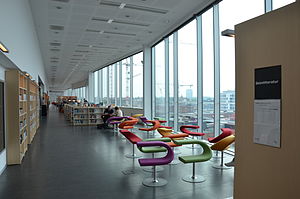
Malmø Universitet / Uddannelsernes kvalitet
Malmø Universitet er et svensk universitet beliggende i Malmø. Universitetet blev grundlagt i 1998, og er med sine omkring 24000 studerende og 1600 ansatte den 9. største uddannelsesinstitution i Sverige. Malmø Universitet har udvekslingsaftaler med mere end 240 universiteter fordelt i hele verden, og mere end en tredjedel af universitetets elever har en international baggrund. Uddannelserne på Malmø Universitet fokuserer blandt andet på migration, bæredygtighed, urbane studier samt moderne medier og teknologi. Uddannelserne indeholder ofte praktikophold og projektarbejde i tæt samarbejde med eksterne partnere. Kerstin Tham er universitetets rektor.